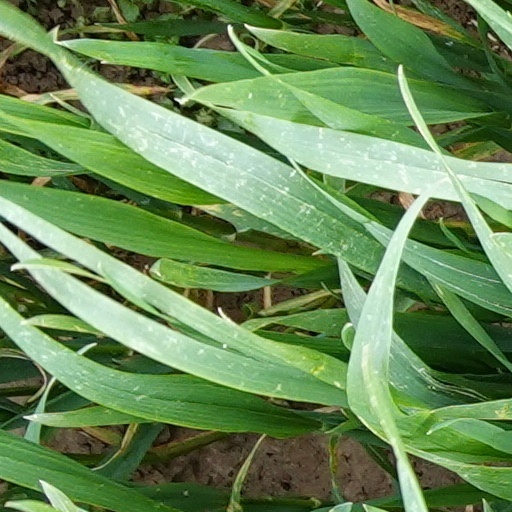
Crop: wheat